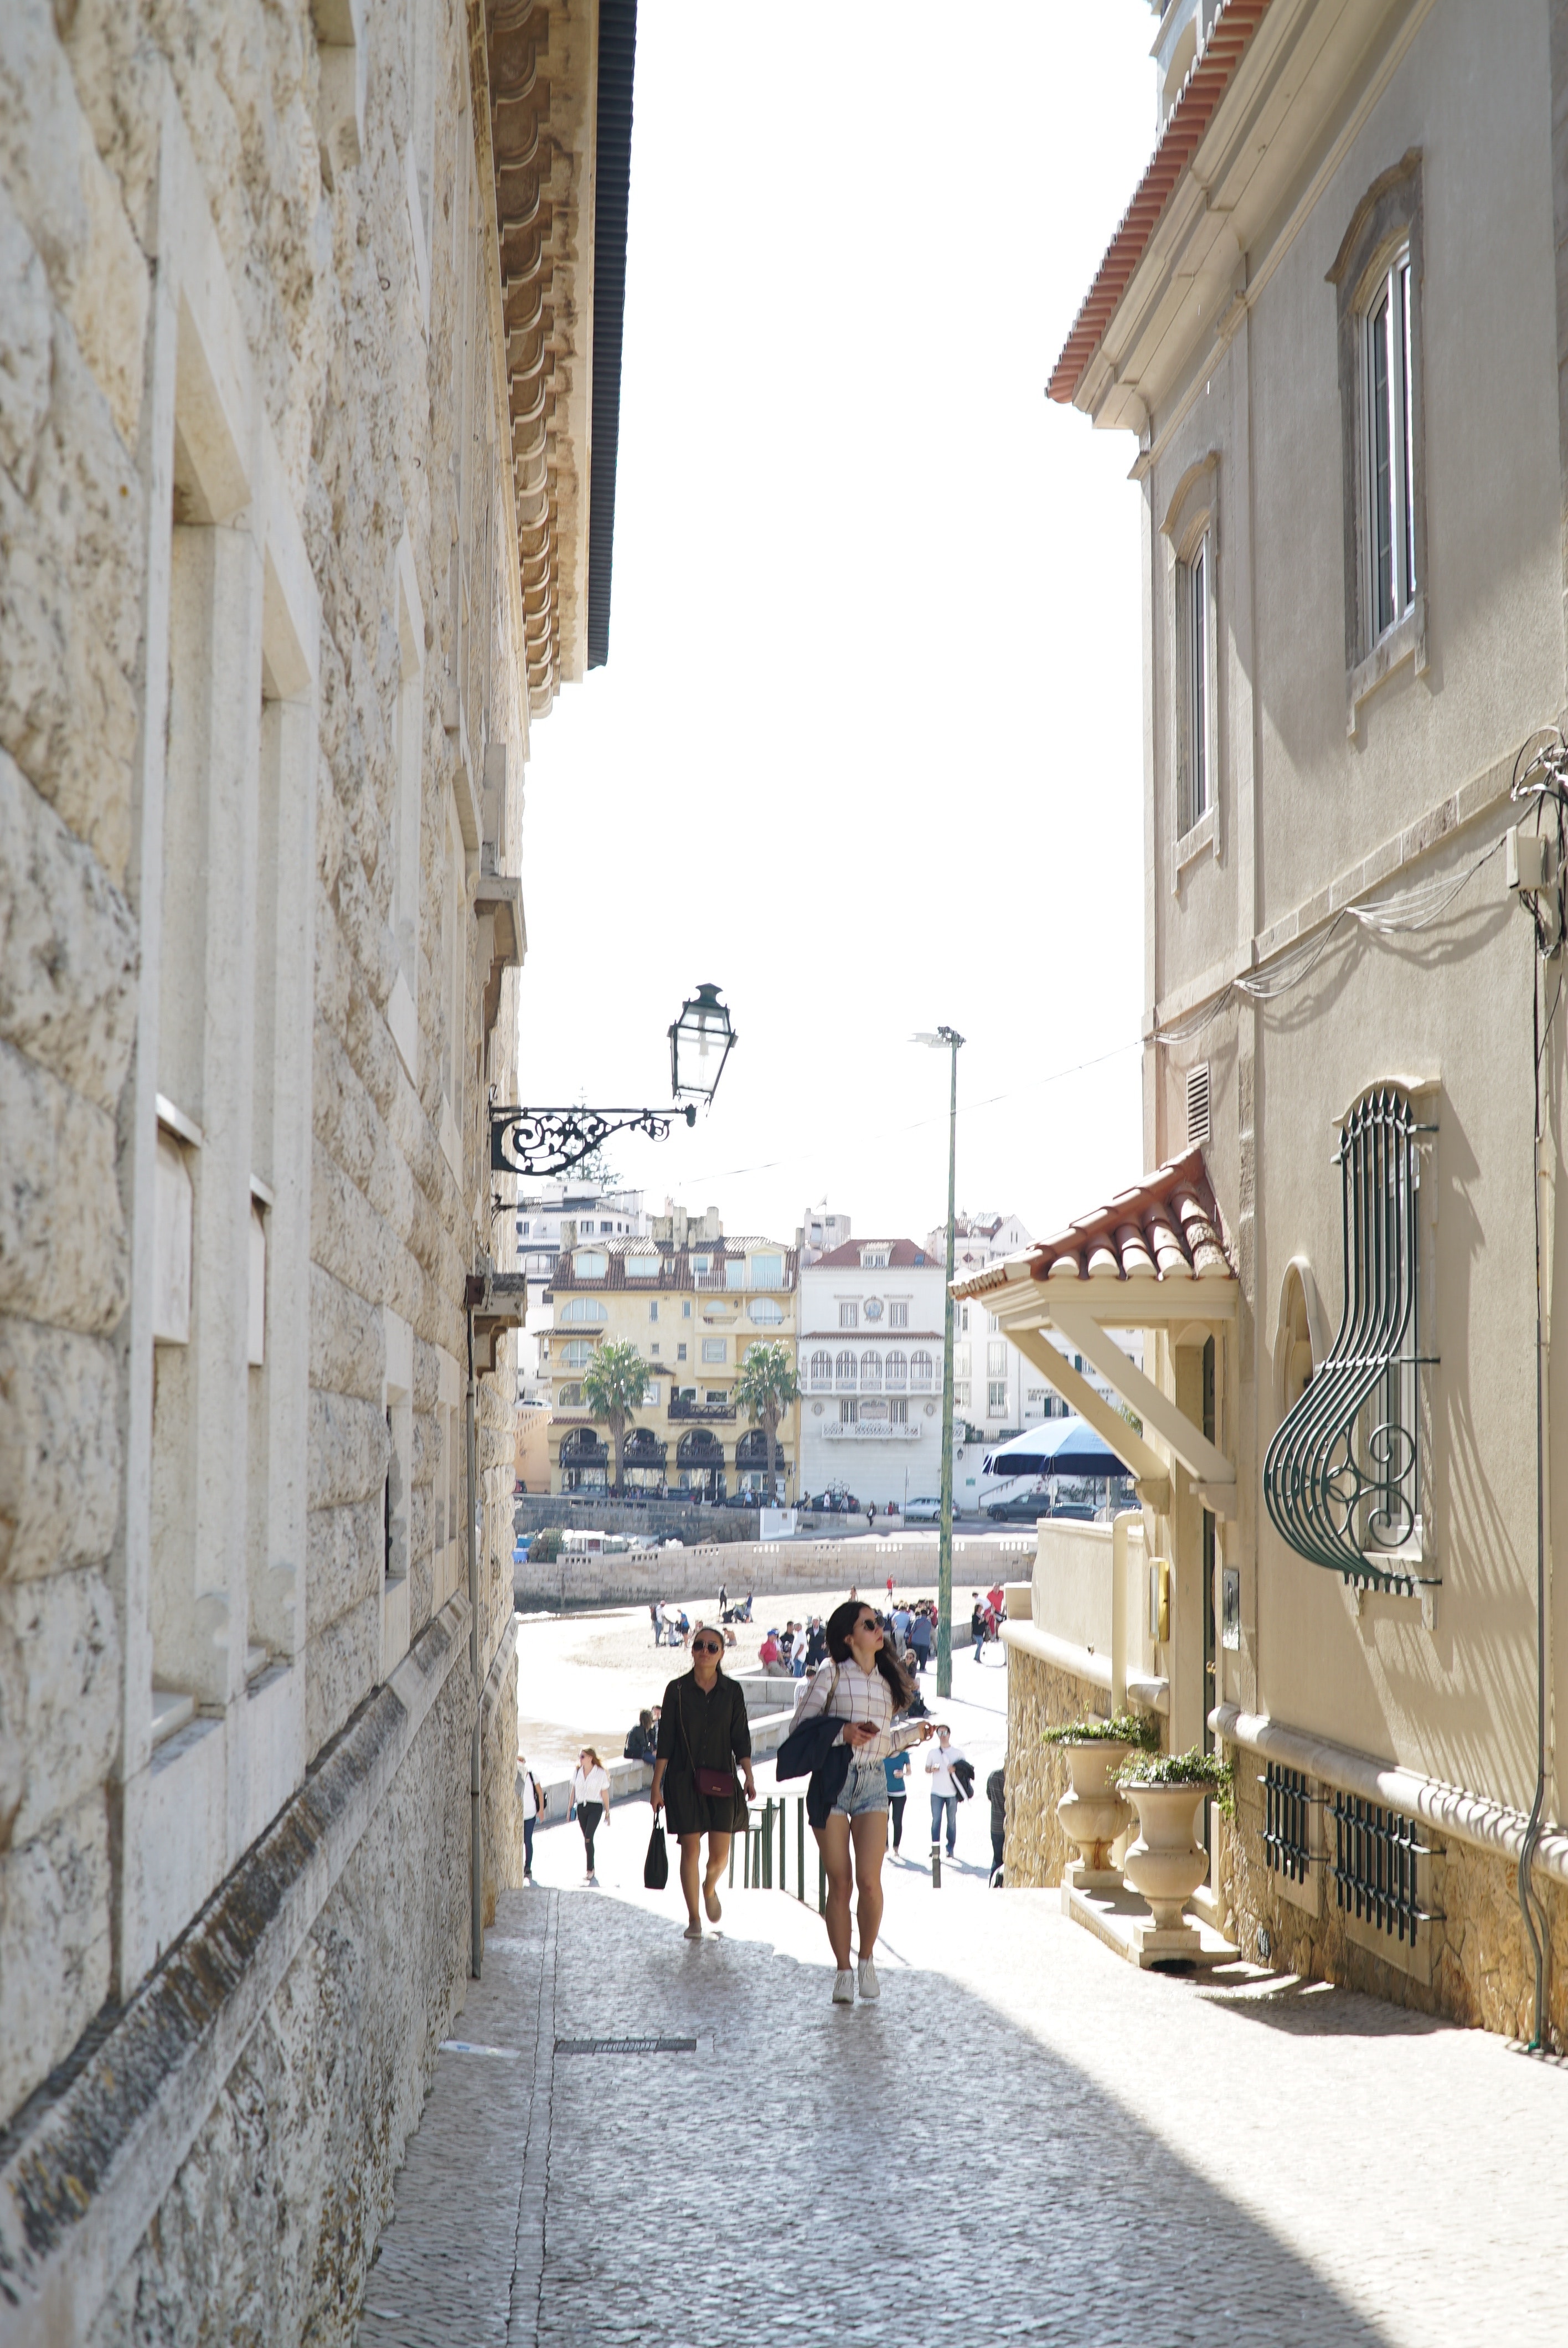
town, street, alley, road, neighbourhood, window, city, facade, tourism, building, vacation